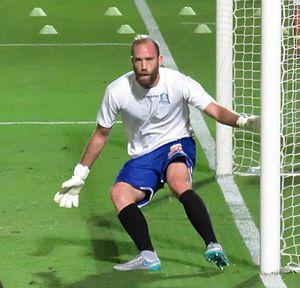
Danny Amos est un footballeur israélien d'origine sud-africaine né le 2 février 1987. Il évolue au poste de gardien de but au Hapoël Ironi Kiryat Shmona.